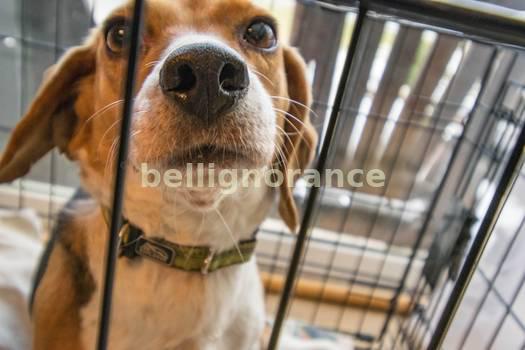
Label: Watermark